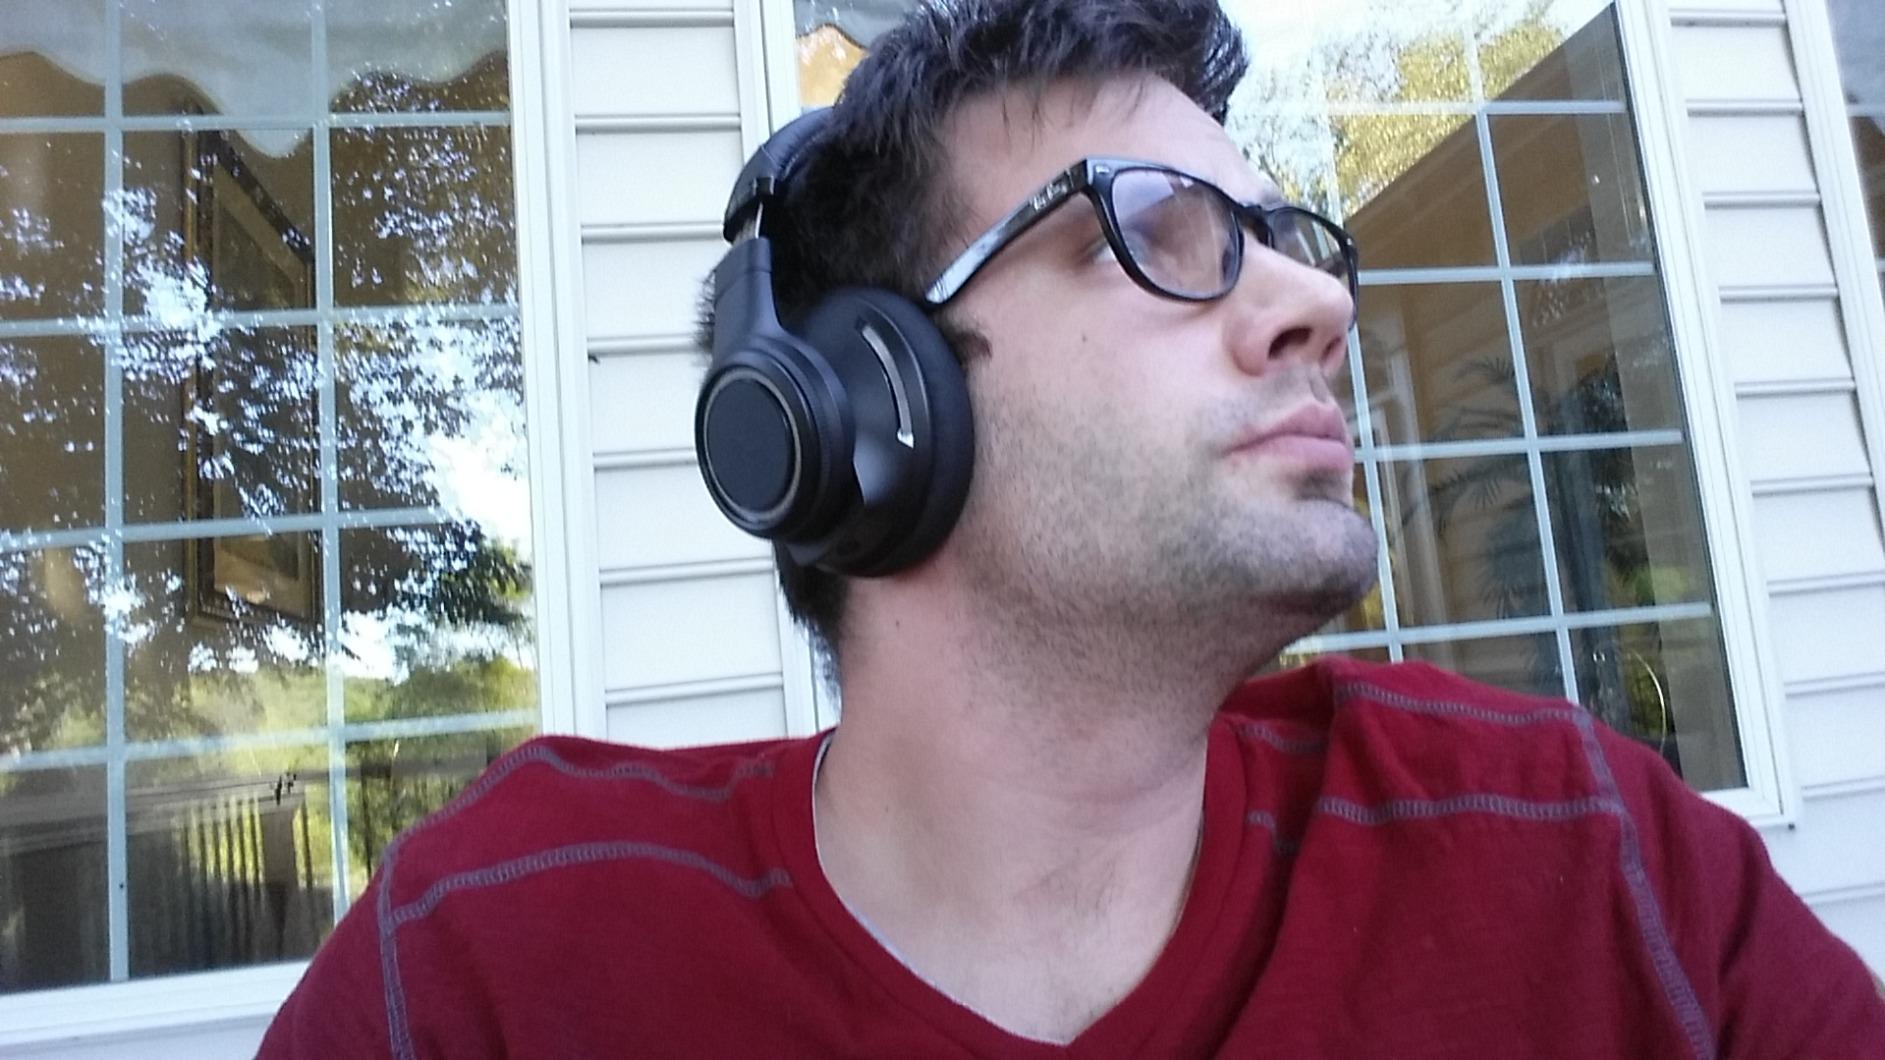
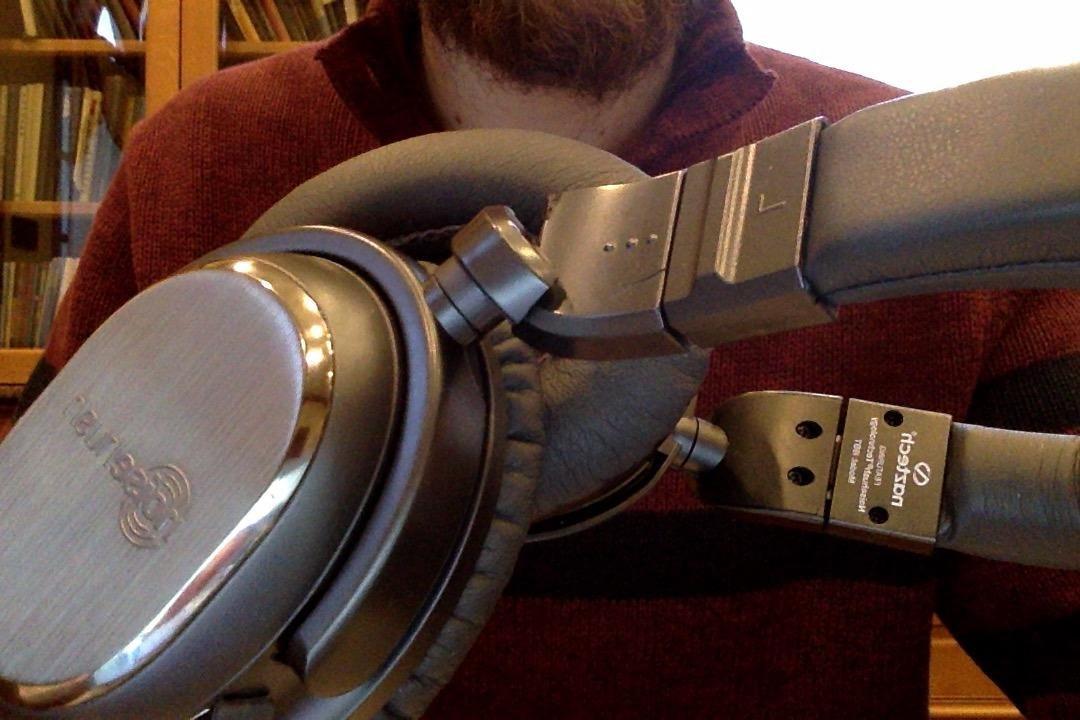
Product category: headphones
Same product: no